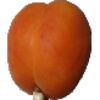
Label: Apricot 1